Sky position (RA, Dec in degrees): 148.782, 0.2774
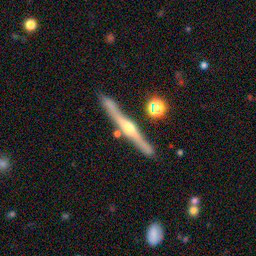
Galaxy morphology: Edge-on Galaxies with Bulge